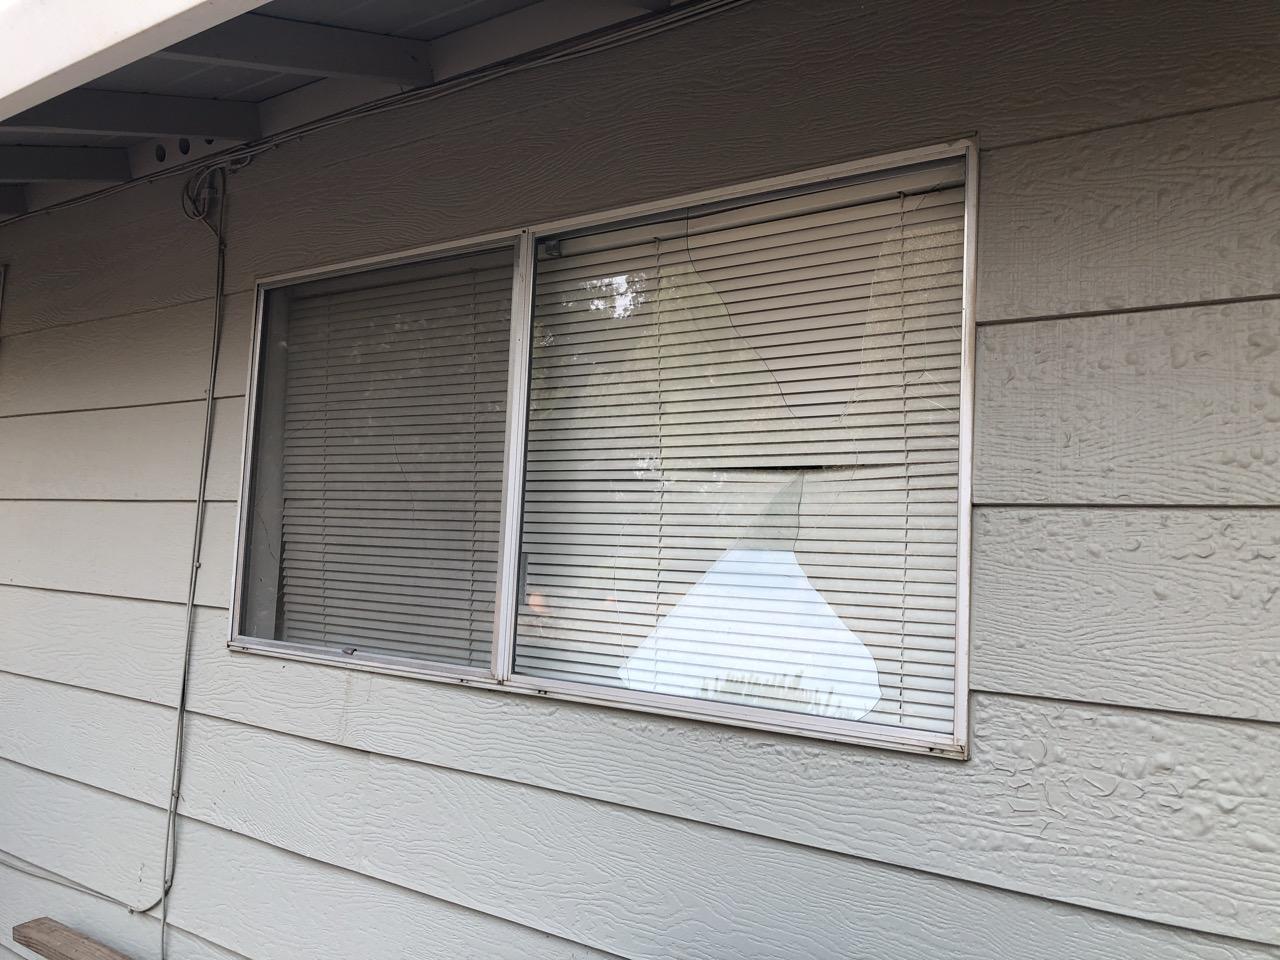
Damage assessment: affected